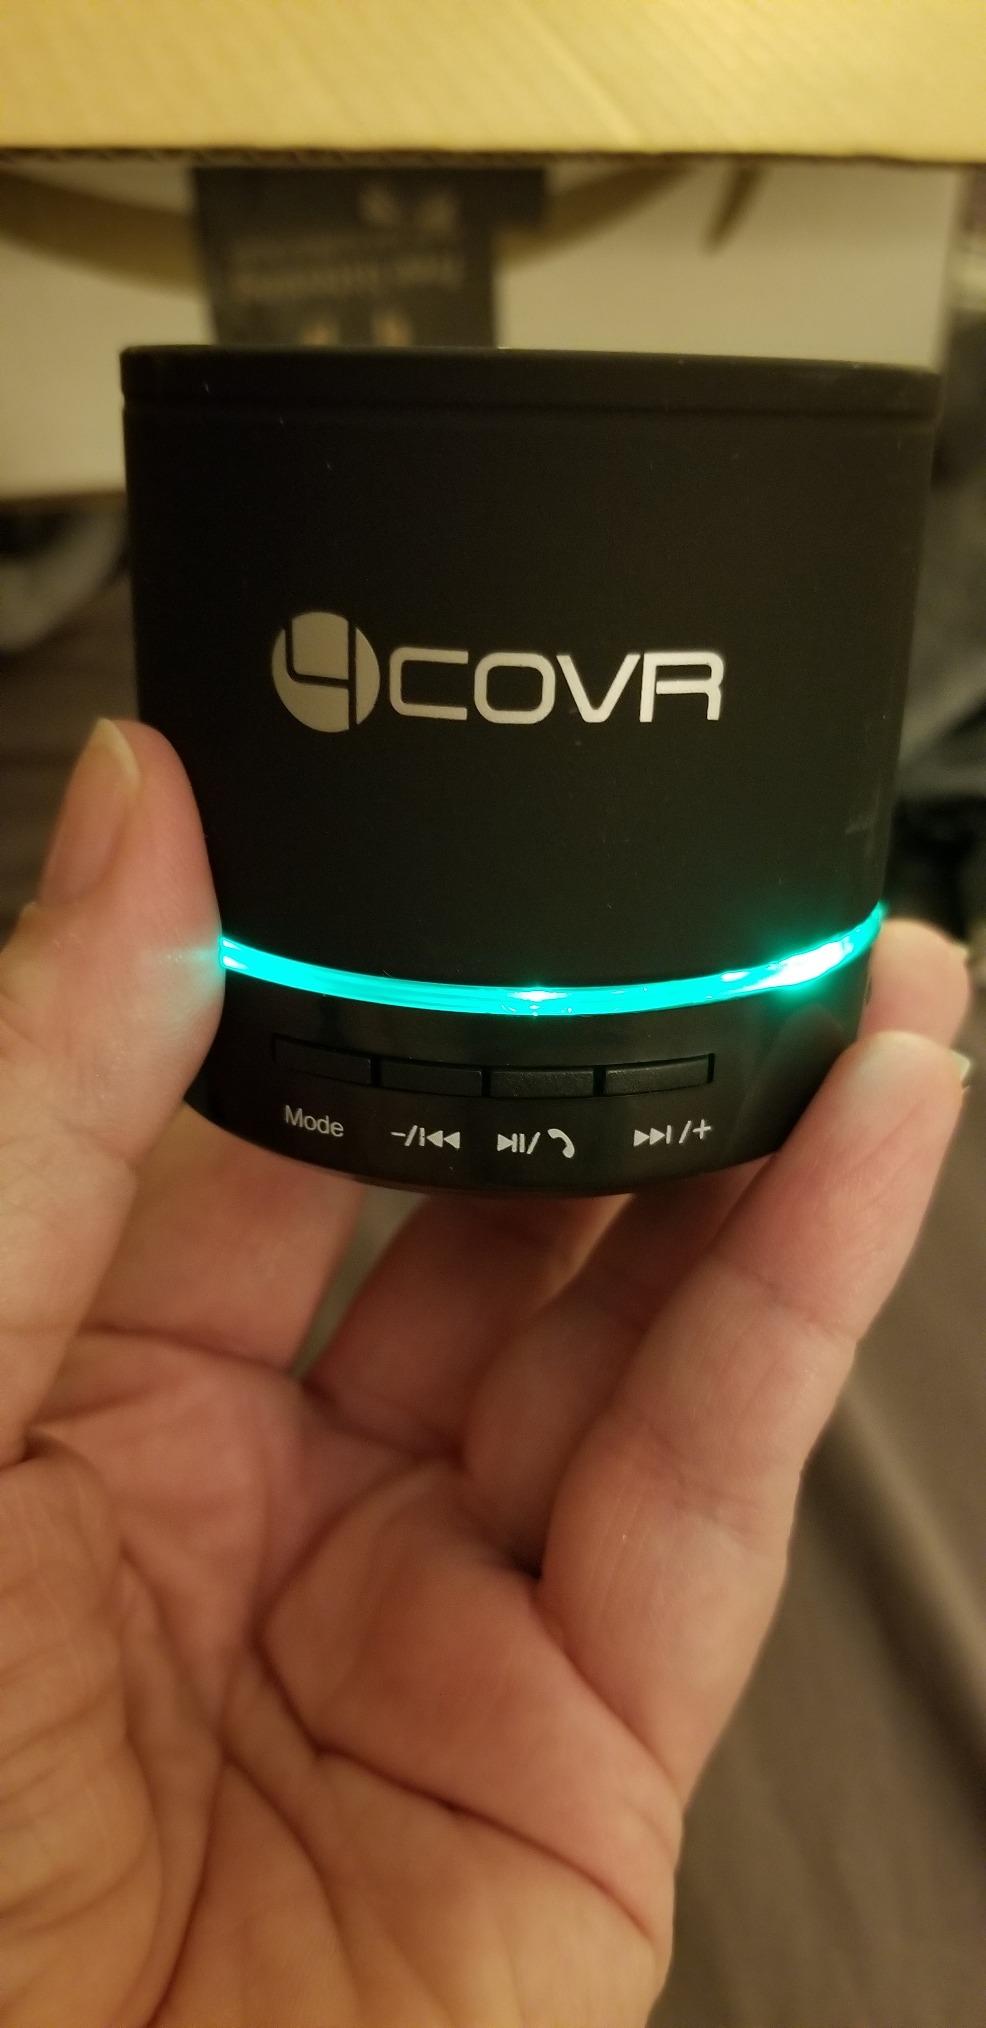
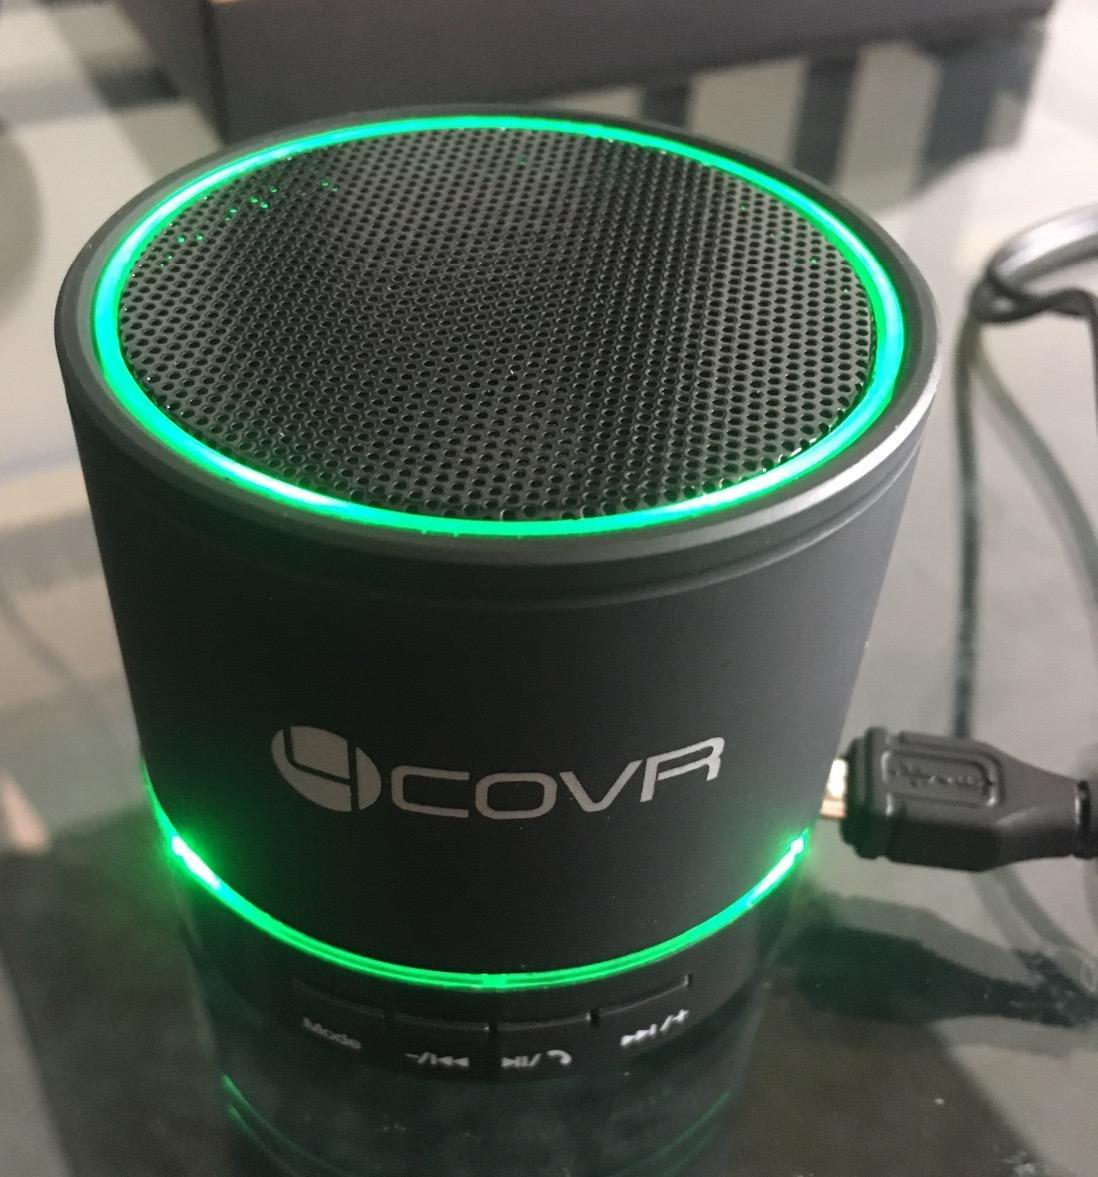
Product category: microphone
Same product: yes